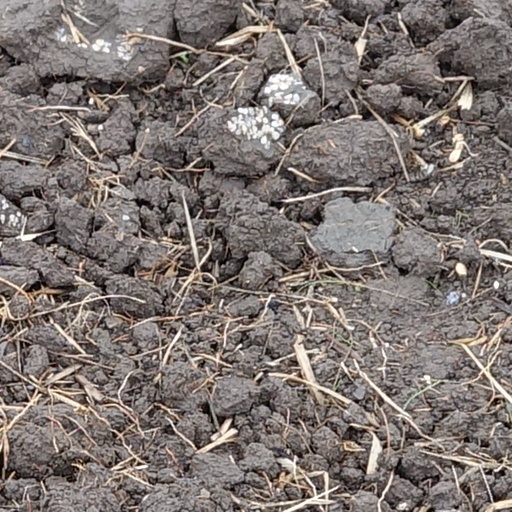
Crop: wheat